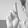
ASL letter: R